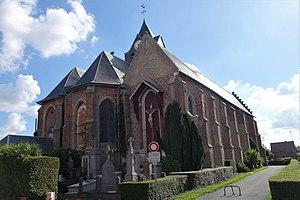
de type église-hall ou hallekerque (hallekerk) constituée de trois nefs, éléments romans, signes runiques visibles ici sur le chevet
Le gothique de brique dans le nord de la France relève surtout de la culture flamande et de son influence. La plupart des édifices sont situés dans le Westhoek français où presque toutes les églises anciennes sont en brique, mais on a aussi érigé quelques édifices gothiques de brique dans les régions alentour, comme en Artois. En Flandre romane en revanche les églises gothiques anciennes sont le plus souvent en pierre.
Liste des églises-halles ou hallekerques du Nord et du Pas-de-Calais, des anciens comtés d'Artois de Flandre et de Hainaut.
L'Église Saint-Omer est une église catholique située à Ledringhem, dans le département du Nord, en France.